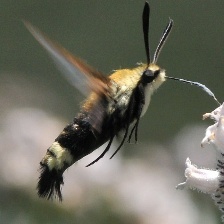
Species: CLEARWING MOTH